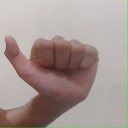
अक्षर: त